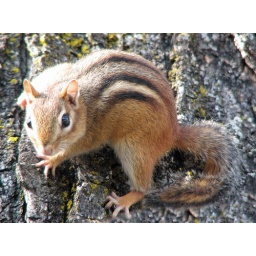
This chipmunk was not happy by being kept in the tree by my frantic puppy running around the base of the tree.